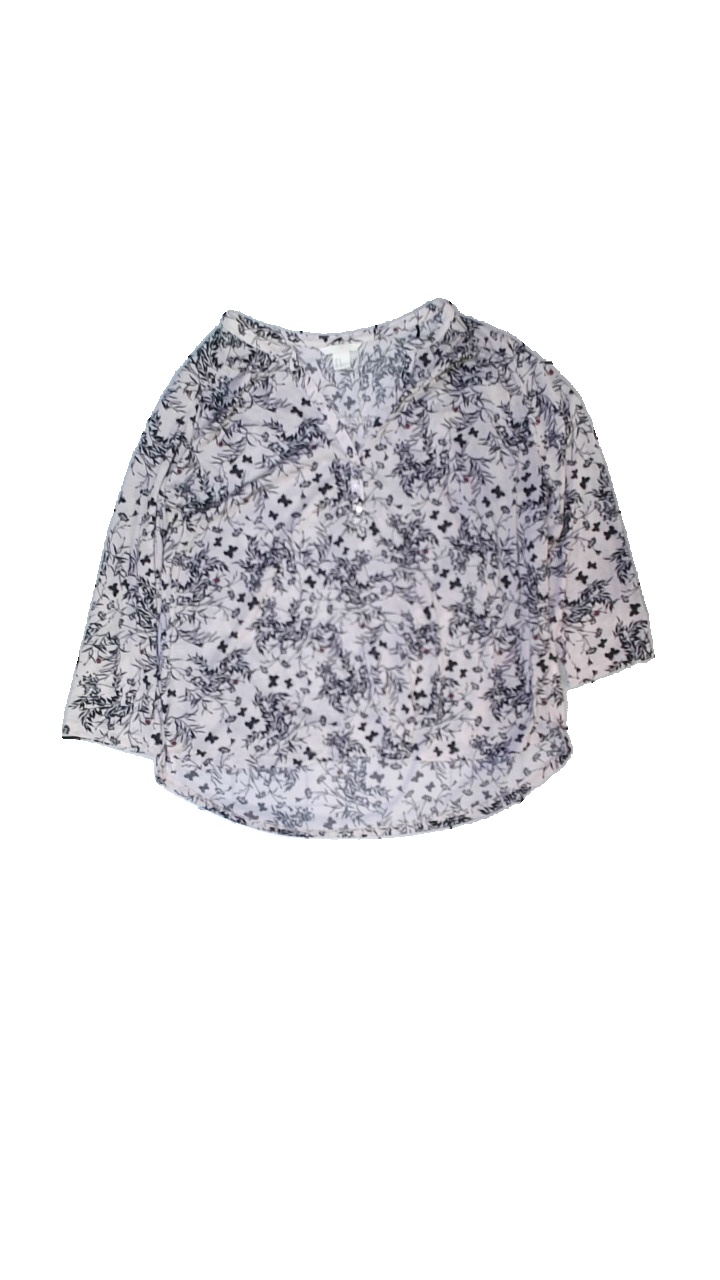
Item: Blouse (Ladies)
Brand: H&m
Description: blommig blus med djur på, missfärgad
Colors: Beige, Black, Red
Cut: Regular
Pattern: Floral print
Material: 100% polyester
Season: All
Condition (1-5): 2
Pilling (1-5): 5
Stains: Major
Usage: Export
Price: <50